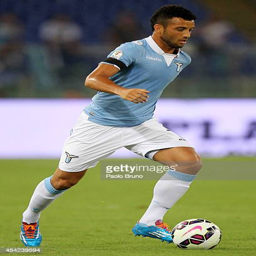
soccer player in action during the match